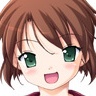
Portrait style: Anime Portrait